Answer in natural language. Which object is closer to the camera taking this photo, Window or abstract painting in a black frame? Choose between the following options: Window or abstract painting in a black frame
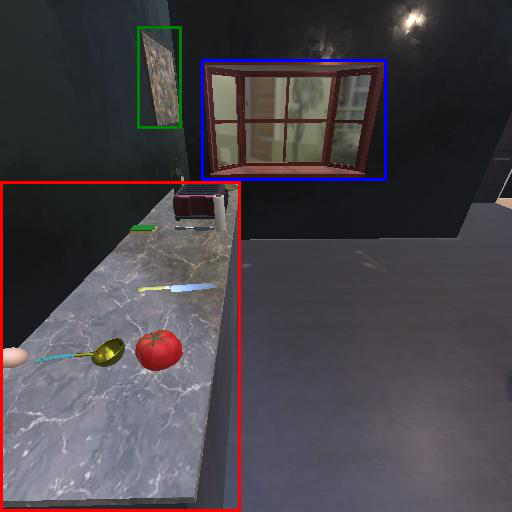
<answer>abstract painting in a black frame</answer>